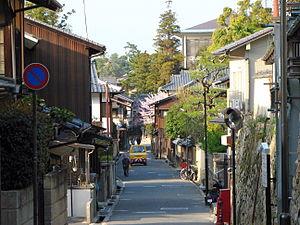
Île de Miyajima, préfecture de Hiroshima, Japon
Miyajima était un bourg situé sur l'île d'Itsuku, dans la mer intérieure de Seto, préfecture d'Hiroshima, région de Chūgoku, dans l'ouest du Japon. Il a été incorporé dans la ville de Hatsukaichi en 2005.